Arthur Rosenheim

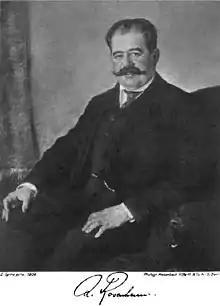
Rosenheim c. 1909

Arthur Rosenheim (17 August 1865 – 21 March 1942) was a German chemist. His main work was on heteropolymetalate, colloids and complex ion chemistry.